Frank Mottershaw

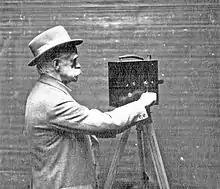
Frank Mottershaw (film pioneer)

Frank Mottershaw (1850–1932) (often confused with his second son, Frank Storm Mottershaw) was an early English cinema director based in Sheffield, Yorkshire. His films, "A Daring Daylight Burglary" and "The Robbery of the Mail Coach" (featuring a protagonist based on Jack Sheppard, the infamous 18th-century English highwayman), made in April and September 1903, are regarded as highly influential on the development of Edwin Porter’s paradigmatic "chase film" "The Great Train Robbery" of December 1903, and often claimed as the prototype of the action film. The uniqueness of Mottershaw's "A Daring Daylight Burglary" is seen in the way it tracks a single action through changing locations. Henry Jasper Redfern and Mottershaw made the first motion pictures filmed outdoors in Sheffield.